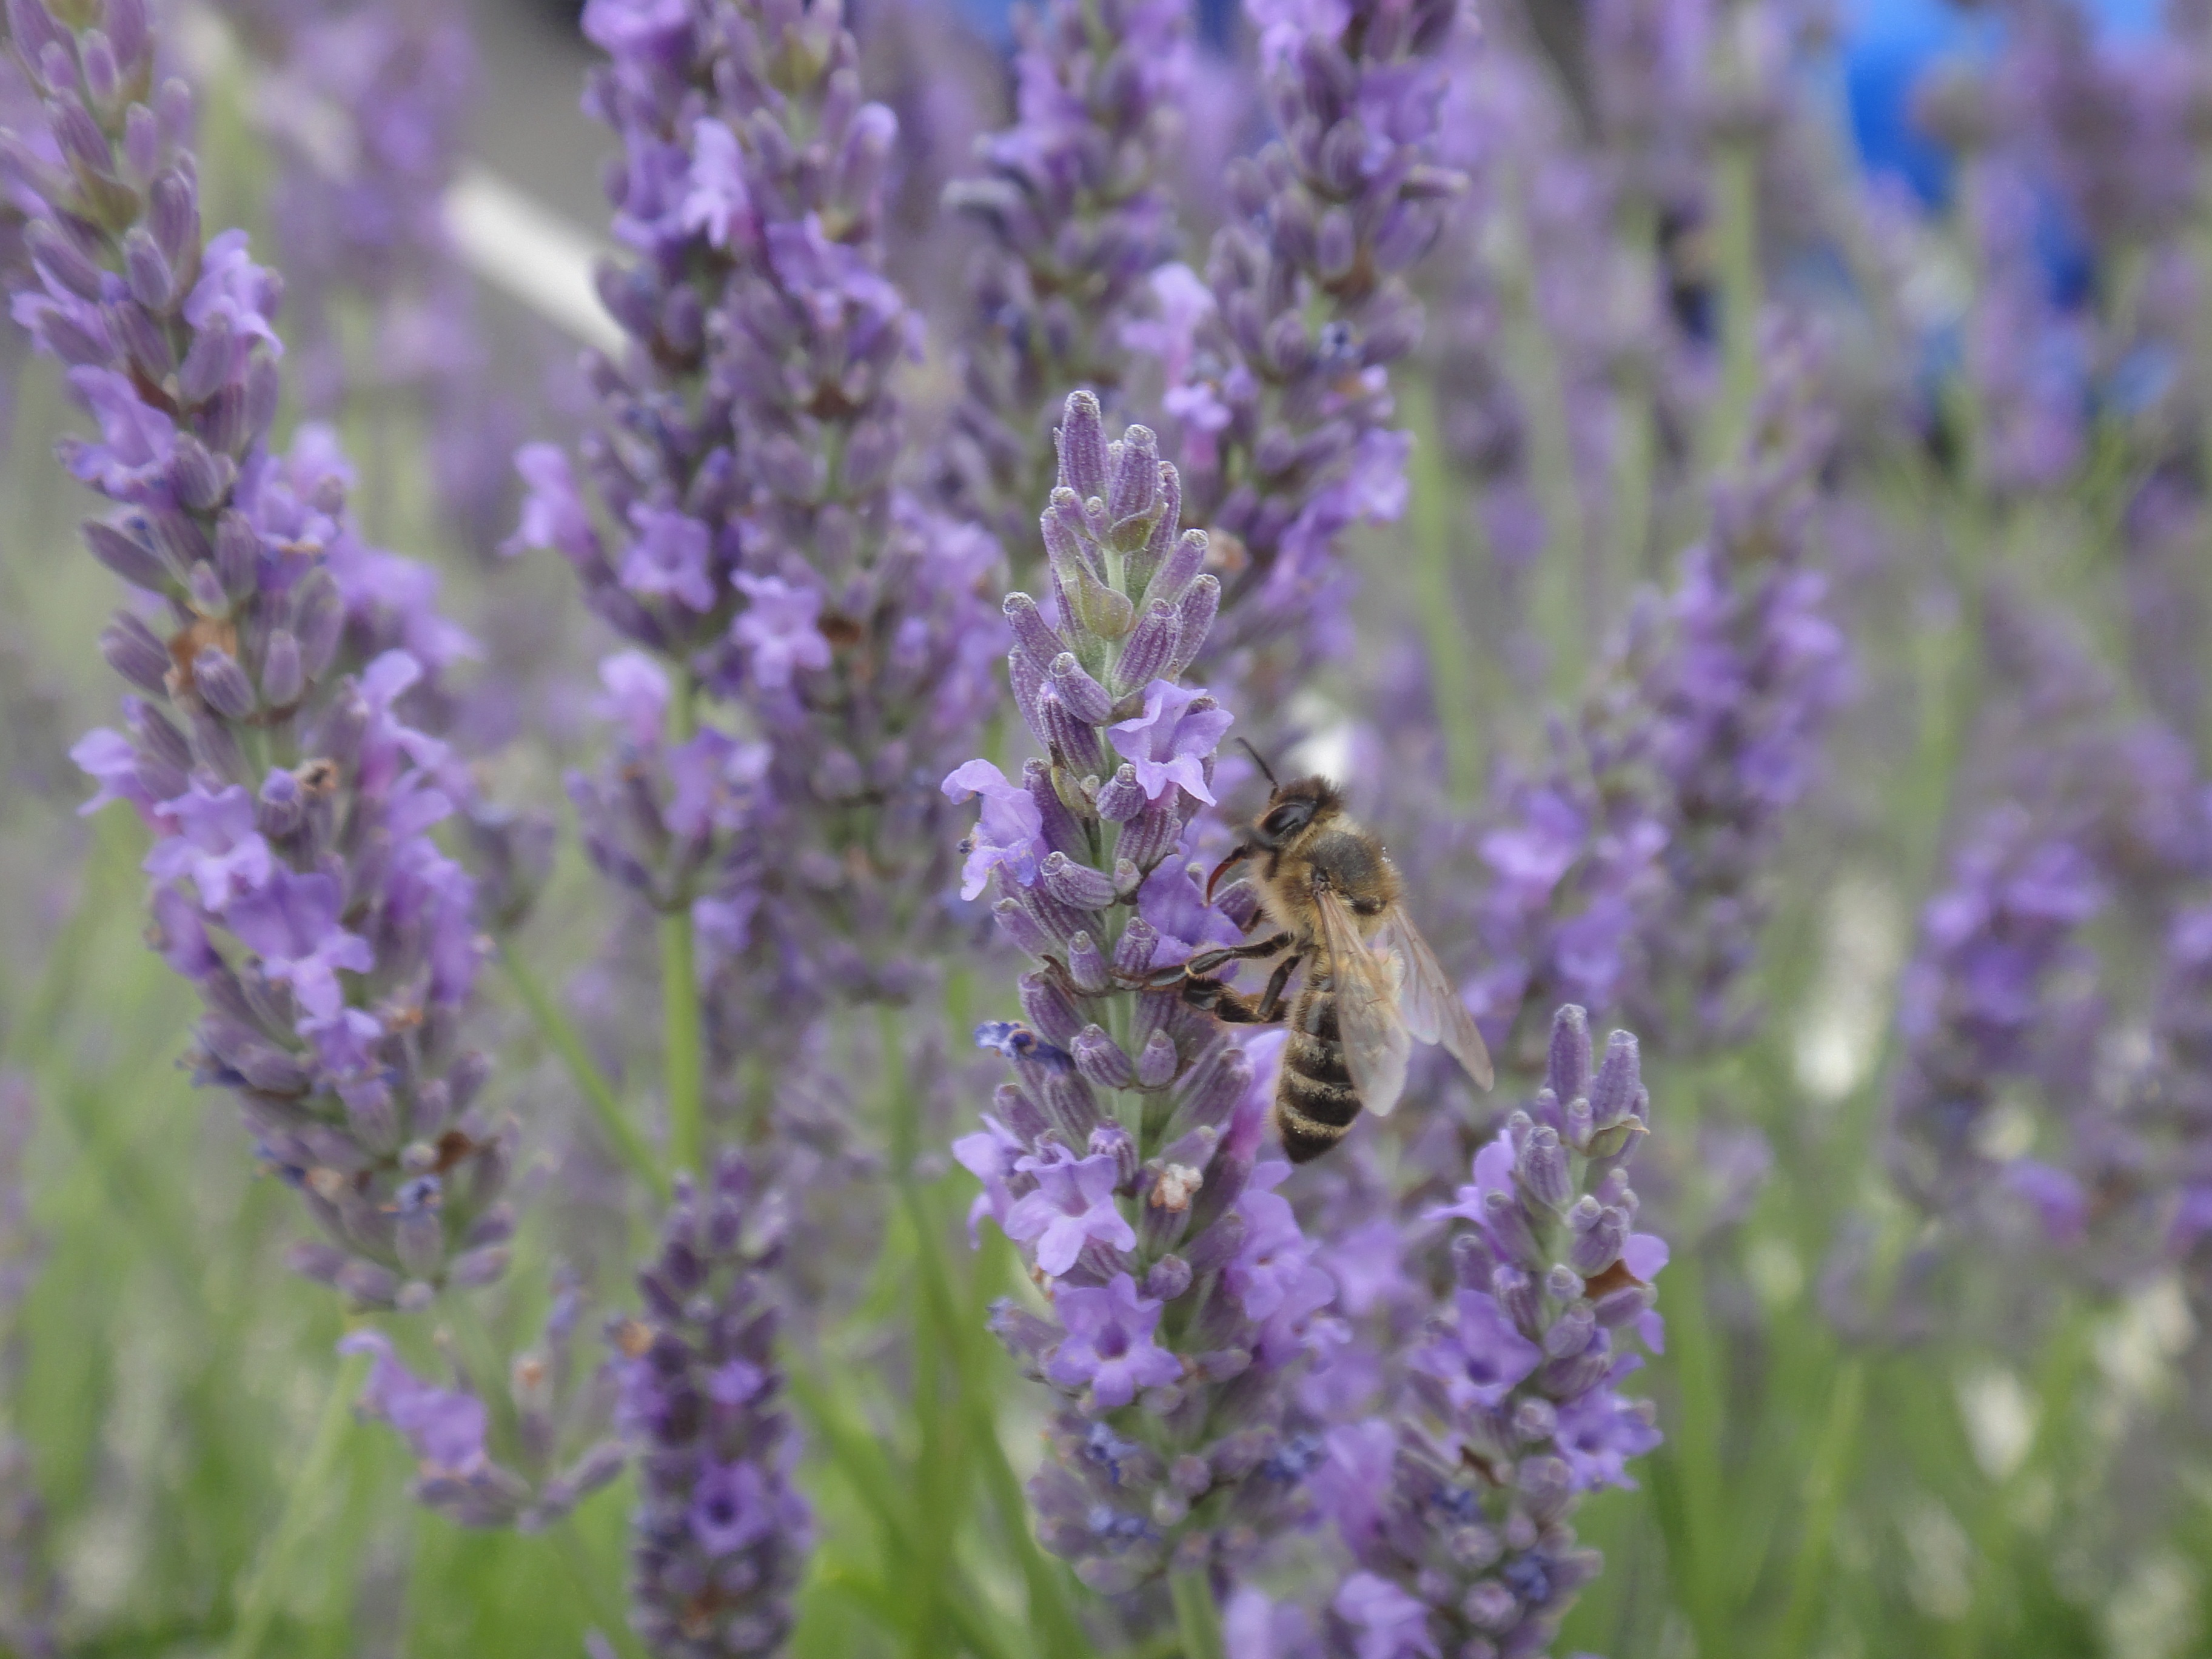
plant, meadow, flower, herb, insect, botany, flora, lavender, invertebrate, wildflower, bee, forage, flowering plant, honey bee, land plant, membrane winged insect, english lavender, french lavender, hyssopus